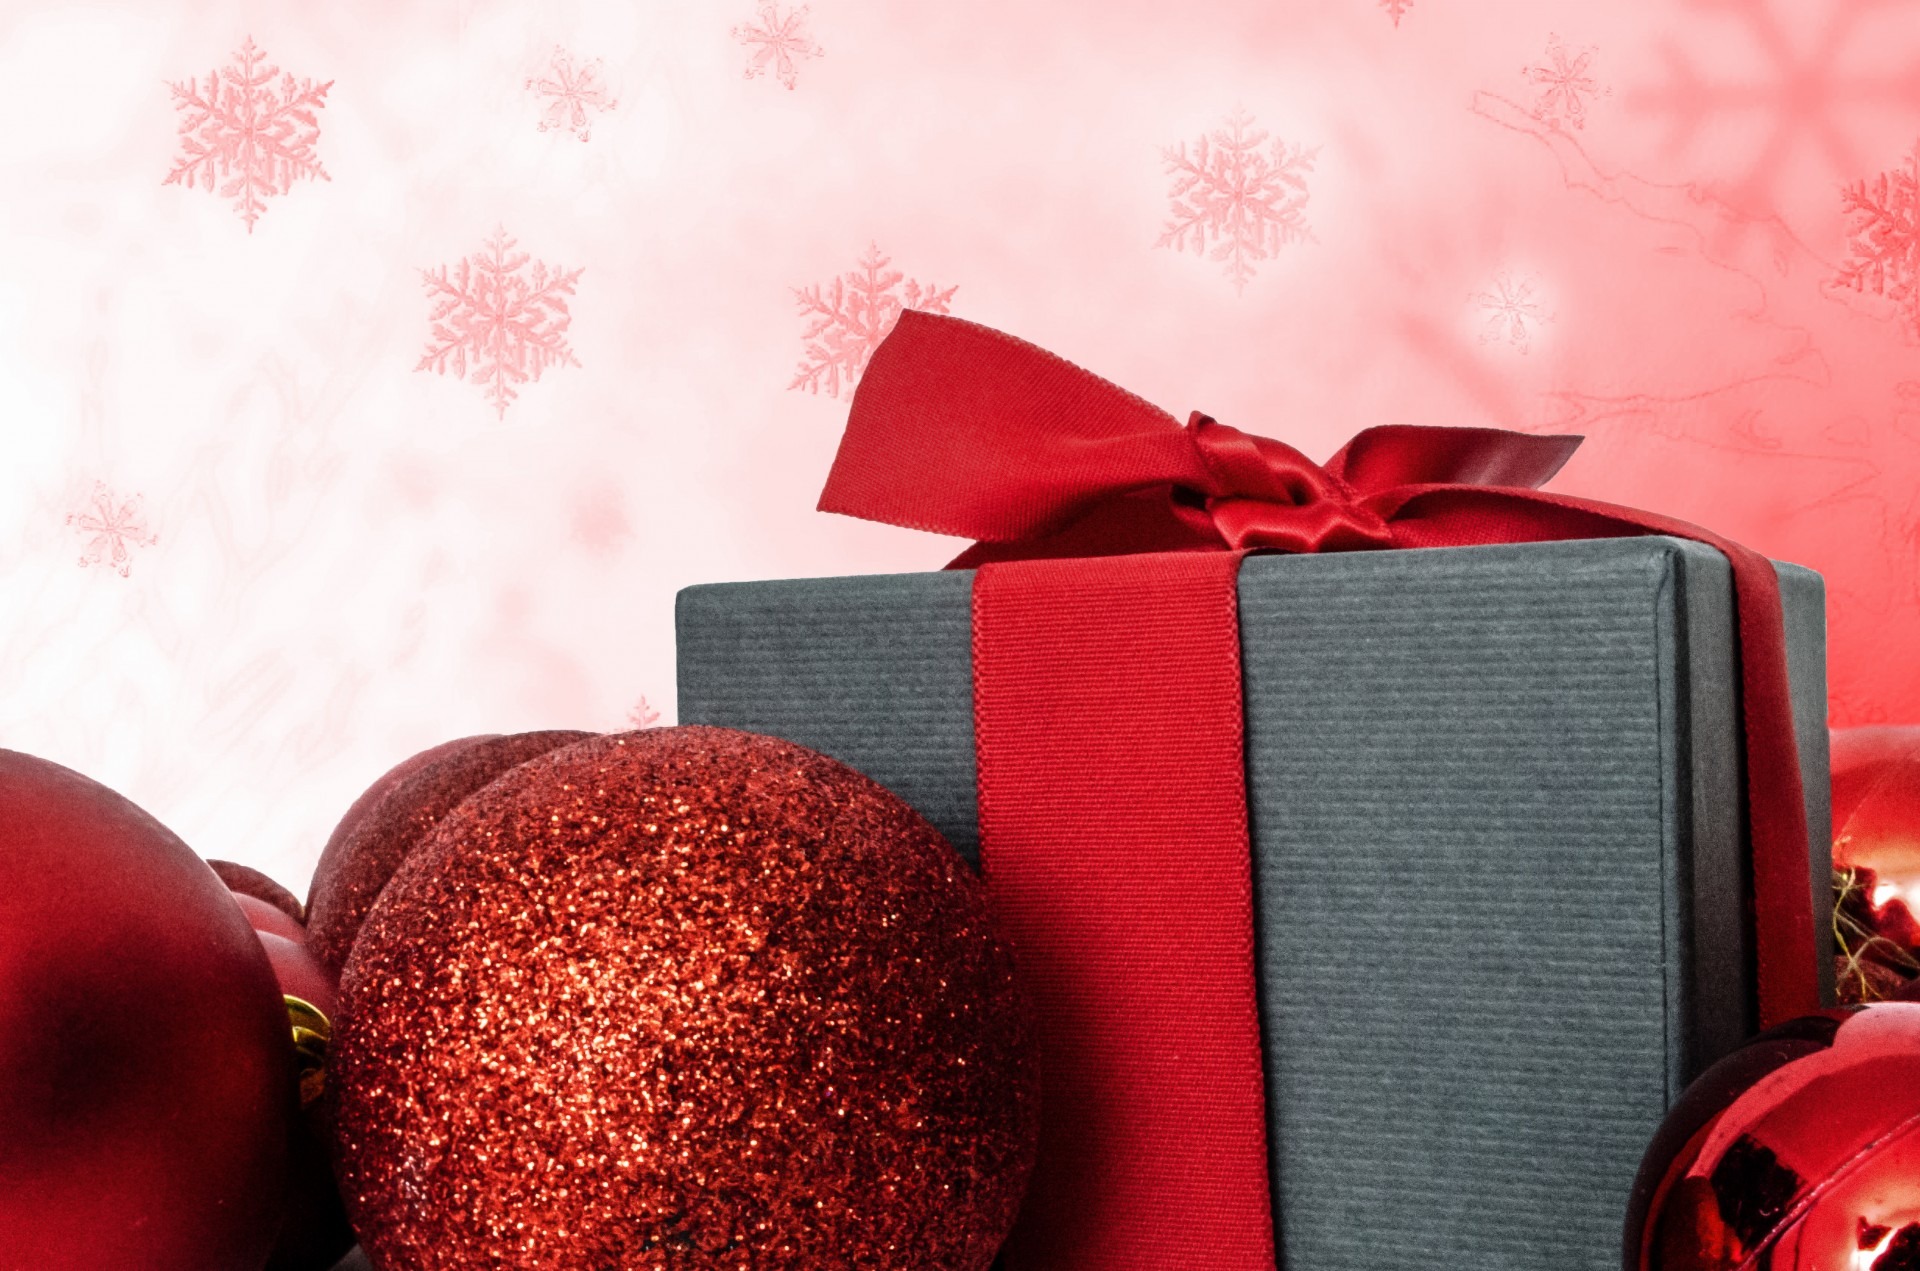
white, star, flower, petal, celebration, sign, love, heart, decoration, red, macro, holiday, gray, pink, christmas, decor, season, ornament, sparkle, christmas decoration, christmas time, seasonal, new, organ, christmas bauble, xmas, traditional, holy night, christmas card, valentine's day, christmas star, christmas baubles